Columba Domínguez

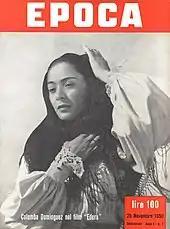
Domínguez in "L'edera" (1950), photograph published by italian magazine "Epoca"

Following the success of "Pueblerina", Columba was contracted in Italy to appear in the film "L'edera" (1950). That same year, she filmed "Un día de vida" (1952), which went unnoticed in Mexico, but became a huge success in the former Yugoslavia.